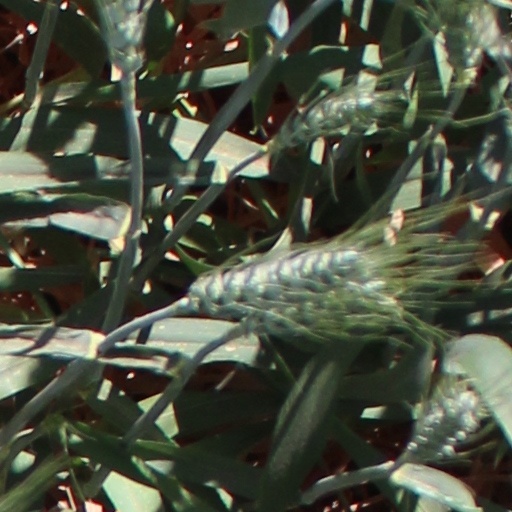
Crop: wheat